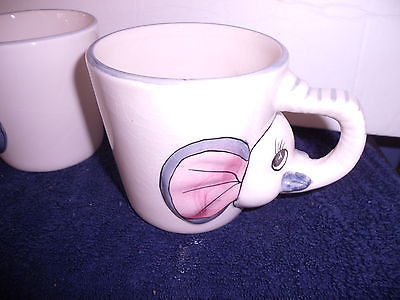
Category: mug